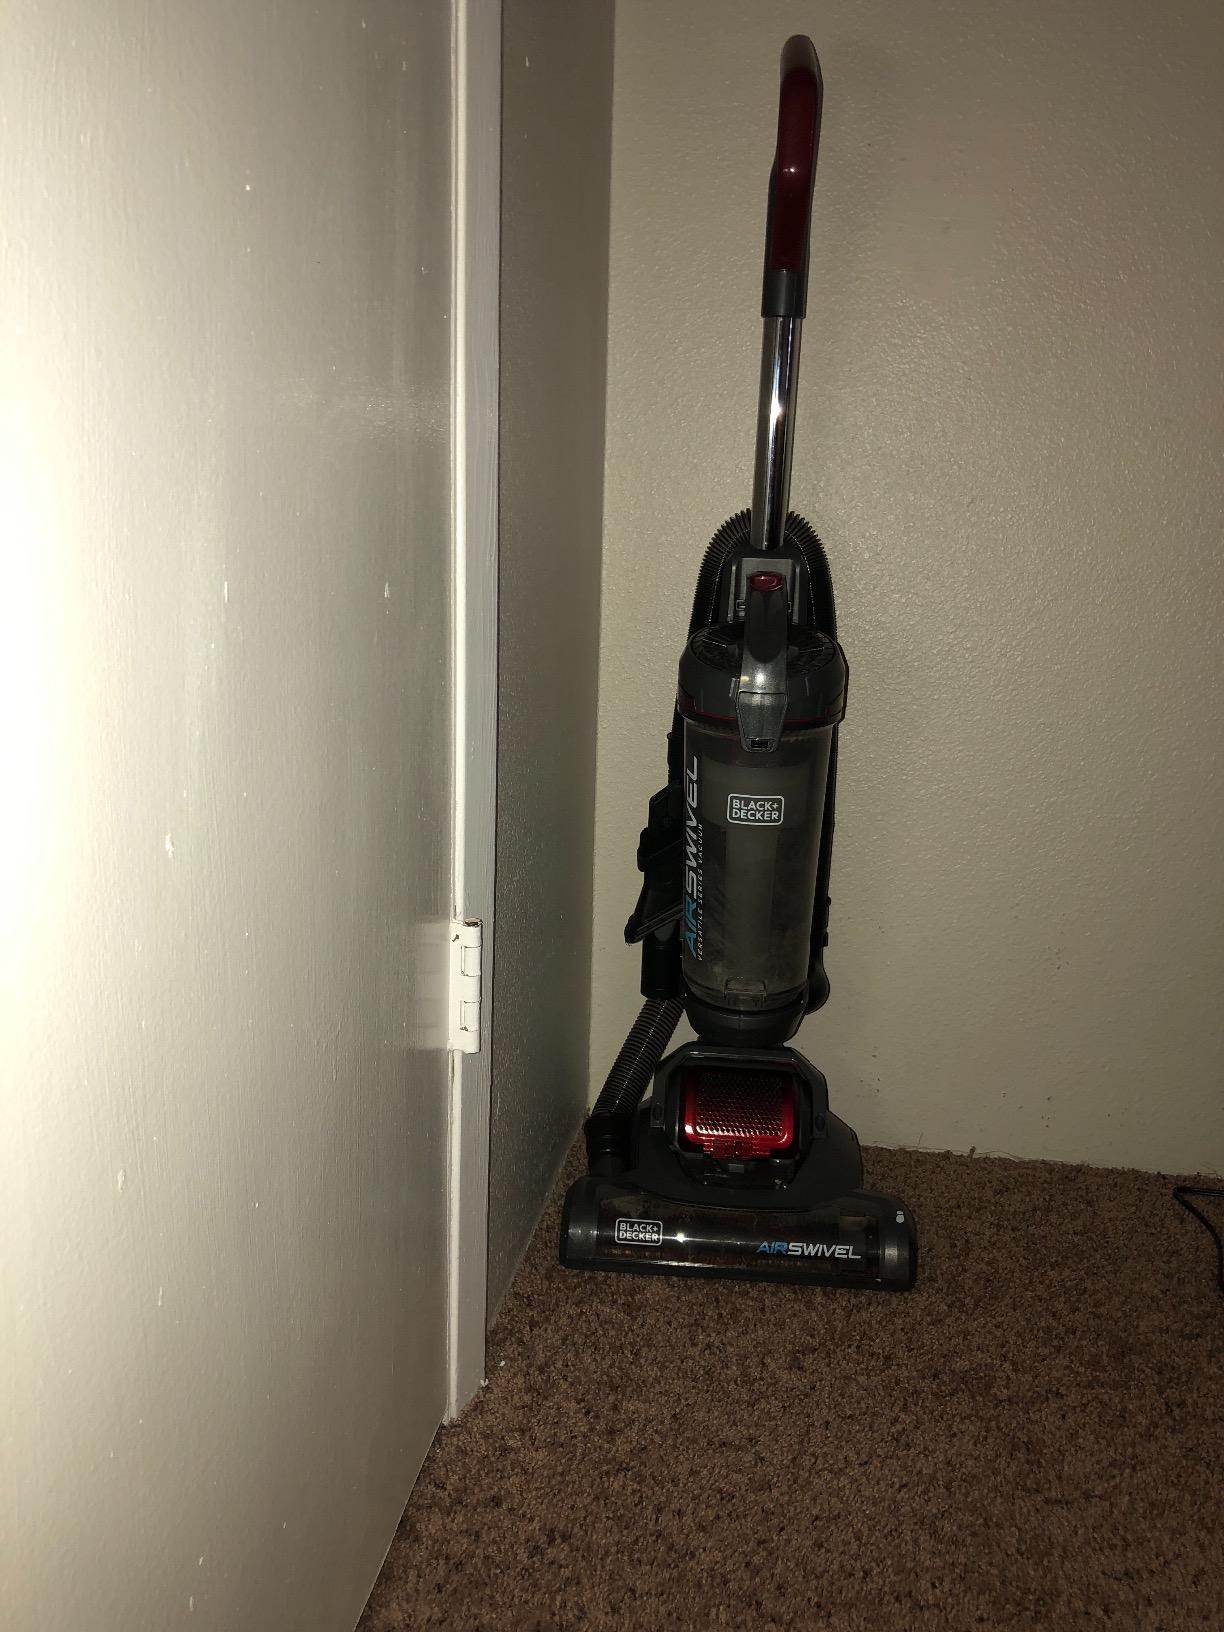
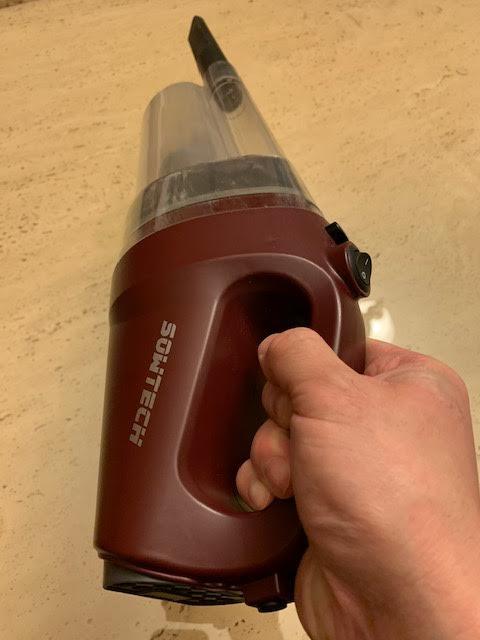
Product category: items_vacuum
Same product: no